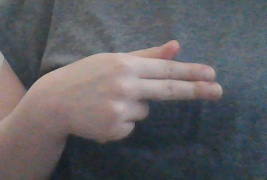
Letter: ghain